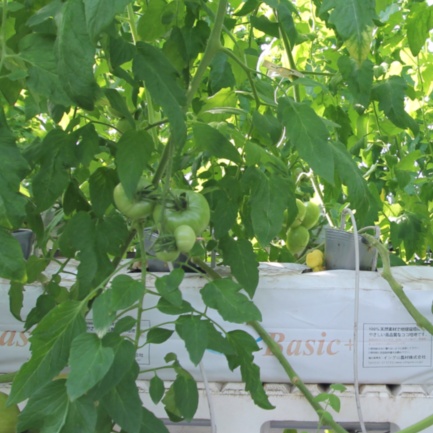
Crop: tomato